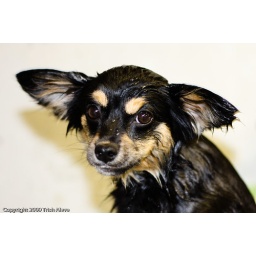
After Buster rubbed his face in chicken poo...needless to say he was super stinky.